1996 African Cup of Nations

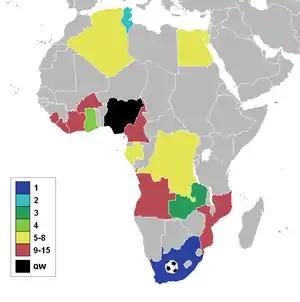
Participating nations

"For full qualification see: 1996 African Cup of Nations qualification"